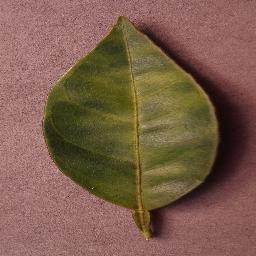
Label: Orange___Haunglongbing_(Citrus_greening)